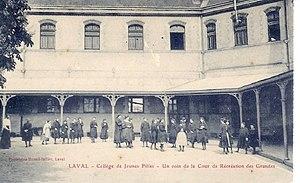
Cour de récréation du collège de jeunes filles de Laval
Le lycée Douanier-Rousseau est un lycée de centre-ville situé au nᵒ 7 rue des Archives à Laval en Mayenne.
Léopold Joseph Ridel, né à Nantes le 17 février 1852 et mort à Laval le 25 juin 1910, est un architecte-voyer français, chevalier de la Légion d'honneur. Architecte de la ville de Laval, architecte ordinaire des monuments historiques, conservateur du musée de Laval, puis inspecteur des Monuments historiques, il est l'architecte de nombreux bâtiments de la ville. En 1892, il est nommé architecte départemental.